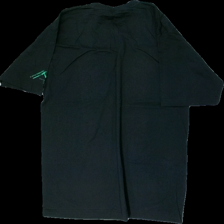
View: back
Type: T-shirt
Category: Unisex
Brand: Not in the list
Brand text on label: On Parade
Colors: Black, Green
Material: 100% cotton
Pattern: Logo print
Cut: Regular, C-collar
Size: XL
Price range: <50
Recommended usage: Export